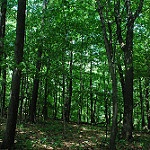
Scene: Outdoor